Ealing Broadway station

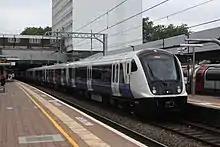
A then-TfL Rail Class 345 at platform 4 with a service to London Paddington; following completion of the Crossrail project, these services would be operated by the Elizabeth line

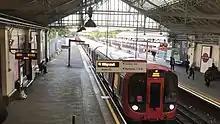
A District line train of S7 Stock at platform 9

Ealing Broadway is served by a mixture of National Rail and London Underground services. National Rail services are operated by the Elizabeth line, and London Underground services by the Central and District lines.